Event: Nepal Earthquake
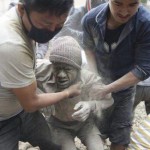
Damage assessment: damage